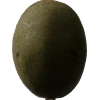
Label: nut